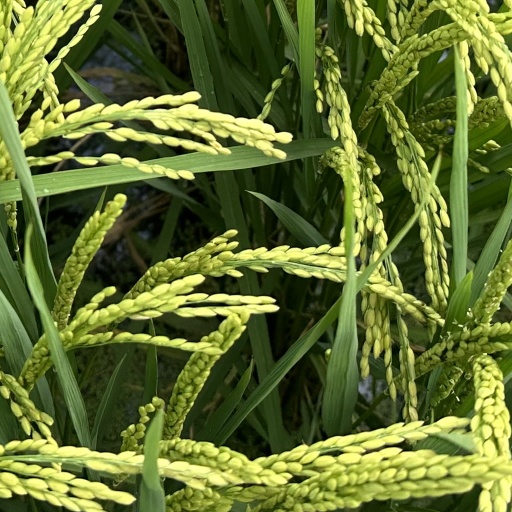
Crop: rice